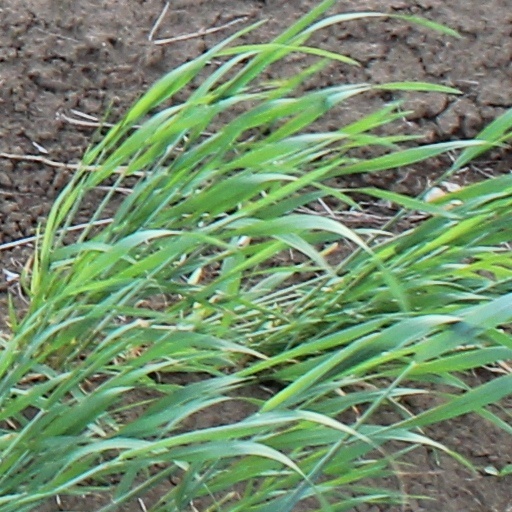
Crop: wheat